Yahoo Smart TV

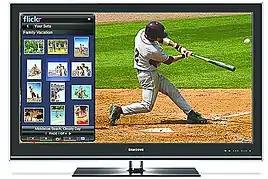
A Samsung Smart TV with a widget for Flickr shown on the left.

On January 4, 2009, Yahoo! And Samsung announced that select models of Samsung's new flat panel HDTVs would support the new TV Widget service. On January 7, 2009, Yahoo! followed up with a broader announcement of distribution partnerships with major television manufacturers Samsung, Sony, LG Electronics, and Vizio, with only a peripheral reference to Intel.